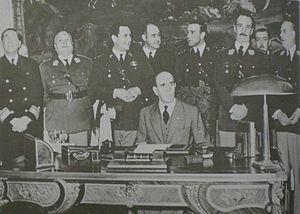
L’historiographie argentine nomme Révolution de 1943 le coup d’État militaire du 4 juin 1943 qui, en renversant le gouvernement de Ramón Castillo, mit fin à la dénommée Décennie infâme, mais désigne aussi sous ce même nom la période de dictature militaire qui suivit ce coup d’État et qui se prolongera jusqu’à l’investiture, trois ans plus tard, du gouvernement constitutionnel élu de Juan Domingo Perón.